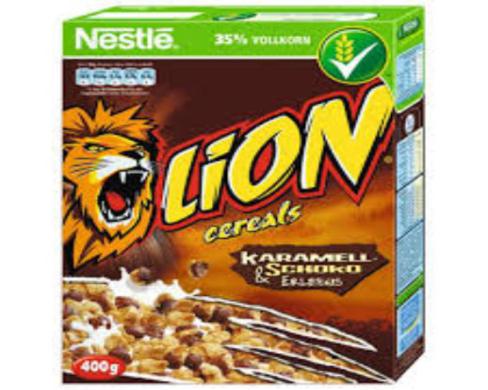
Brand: lion cereal
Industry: Food